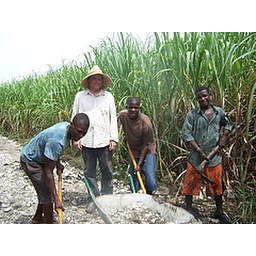
Norman improved access to the clinic by putting gravel on the road and building an irrigation canal.